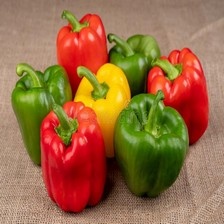
Label: capsicum